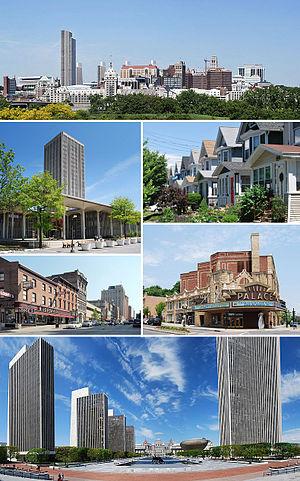
La ville américaine d’Albany est la capitale de l'État de New York. Elle est située à 233 km au nord de New York, à une dizaine de kilomètres en aval du confluent de la rivière Mohawk avec l'Hudson. De plus, elle se trouve à une quarantaine de kilomètres des frontières du Vermont et du Massachusetts. Sa population s’élevait à 97 856 habitants lors du recensement de 2010, estimée à 98 251 habitants en 2017.